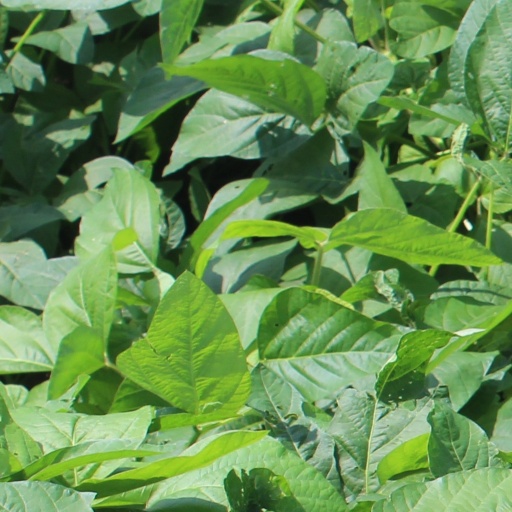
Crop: soybean